Dean Mahomed

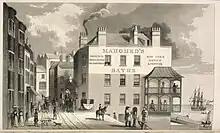
Mahomed's Baths, Brighton, 1826

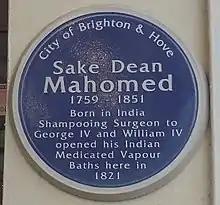
Blue plaque on the Queens Hotel, Brighton marking the location of the Indian Medicated Vapour Baths

The literary critic Muneeza Shamsie notes that Mahomed wrote two books connected to his burgeoning trade. The first was "Cases Cured by Sake Deen Mahomed, Shampooing Surgeon, and Inventor of the Indian Medicated Vapour and Sea-Water Bath" (1820), while the second, "Shampooing; or, benefits resulting from the use of the Indian medicated vapour bath," went through three editions "("1822, 1826, 1838) and was dedicated to King George IV. In this work, Mahomed speaks of the initial resistance to the idea of shampooing among the English he encountered in his new country: "It is not in the power of any individual to give unqualified satisfaction, or to attempt to establish a new opinion without the risk of incurring the ridicule, as well as censure, of some portion of mankind. So it was with me: in the face of indisputable evidence, I had to struggle with doubts and objections raised and circulated against my Bath, which, but for the repeated and numerous cures effected by it, would long since have shared the common fate of most innovations in science."